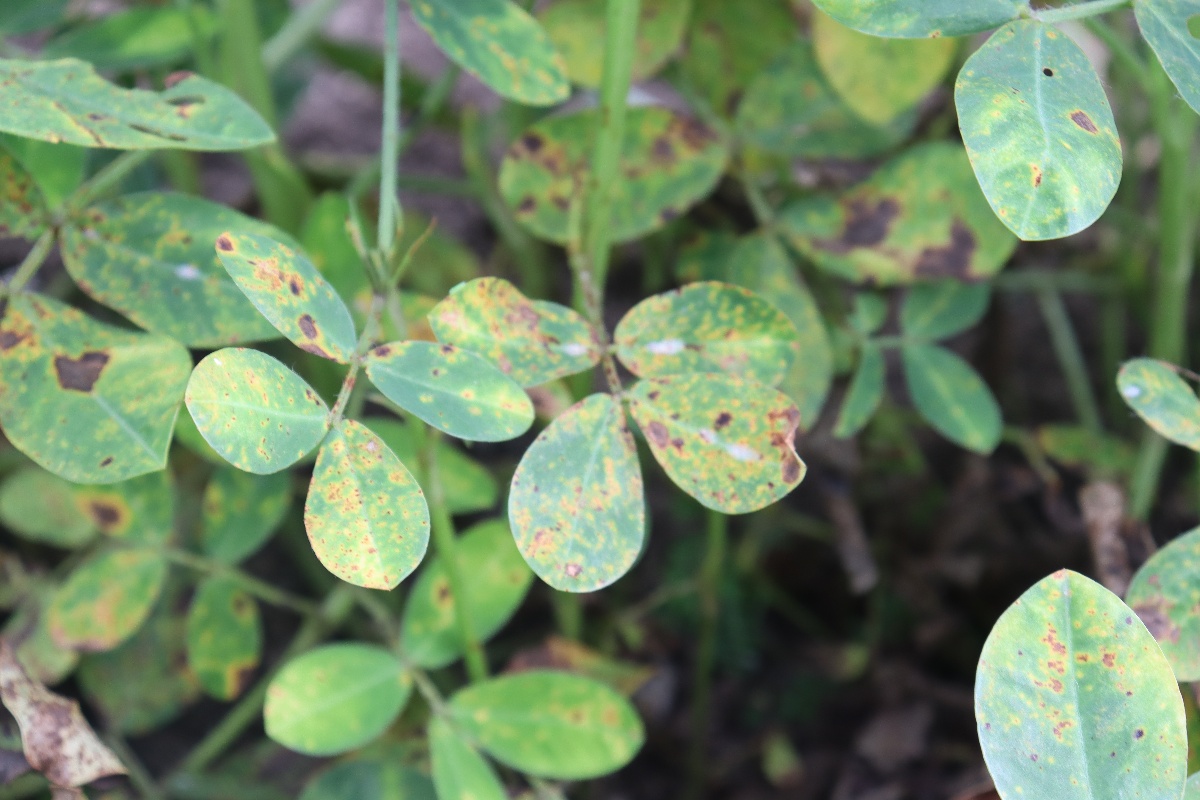
Label: rust